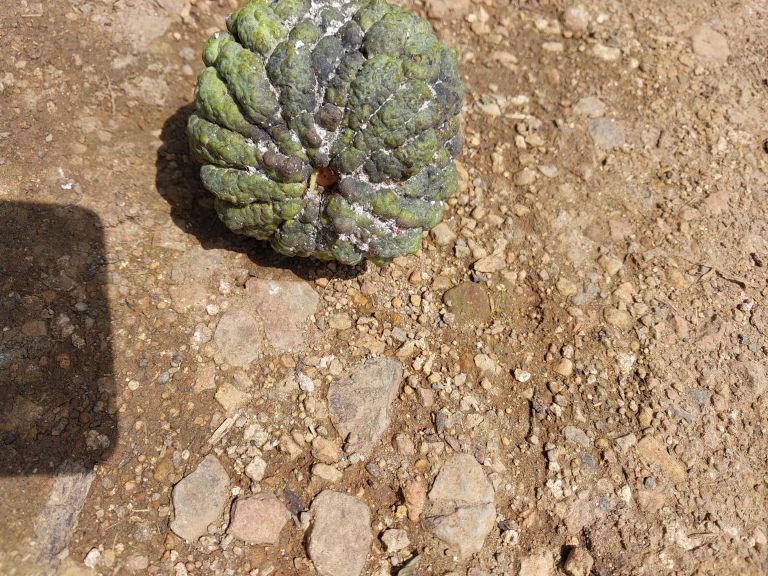
Disease label: Blank Canker